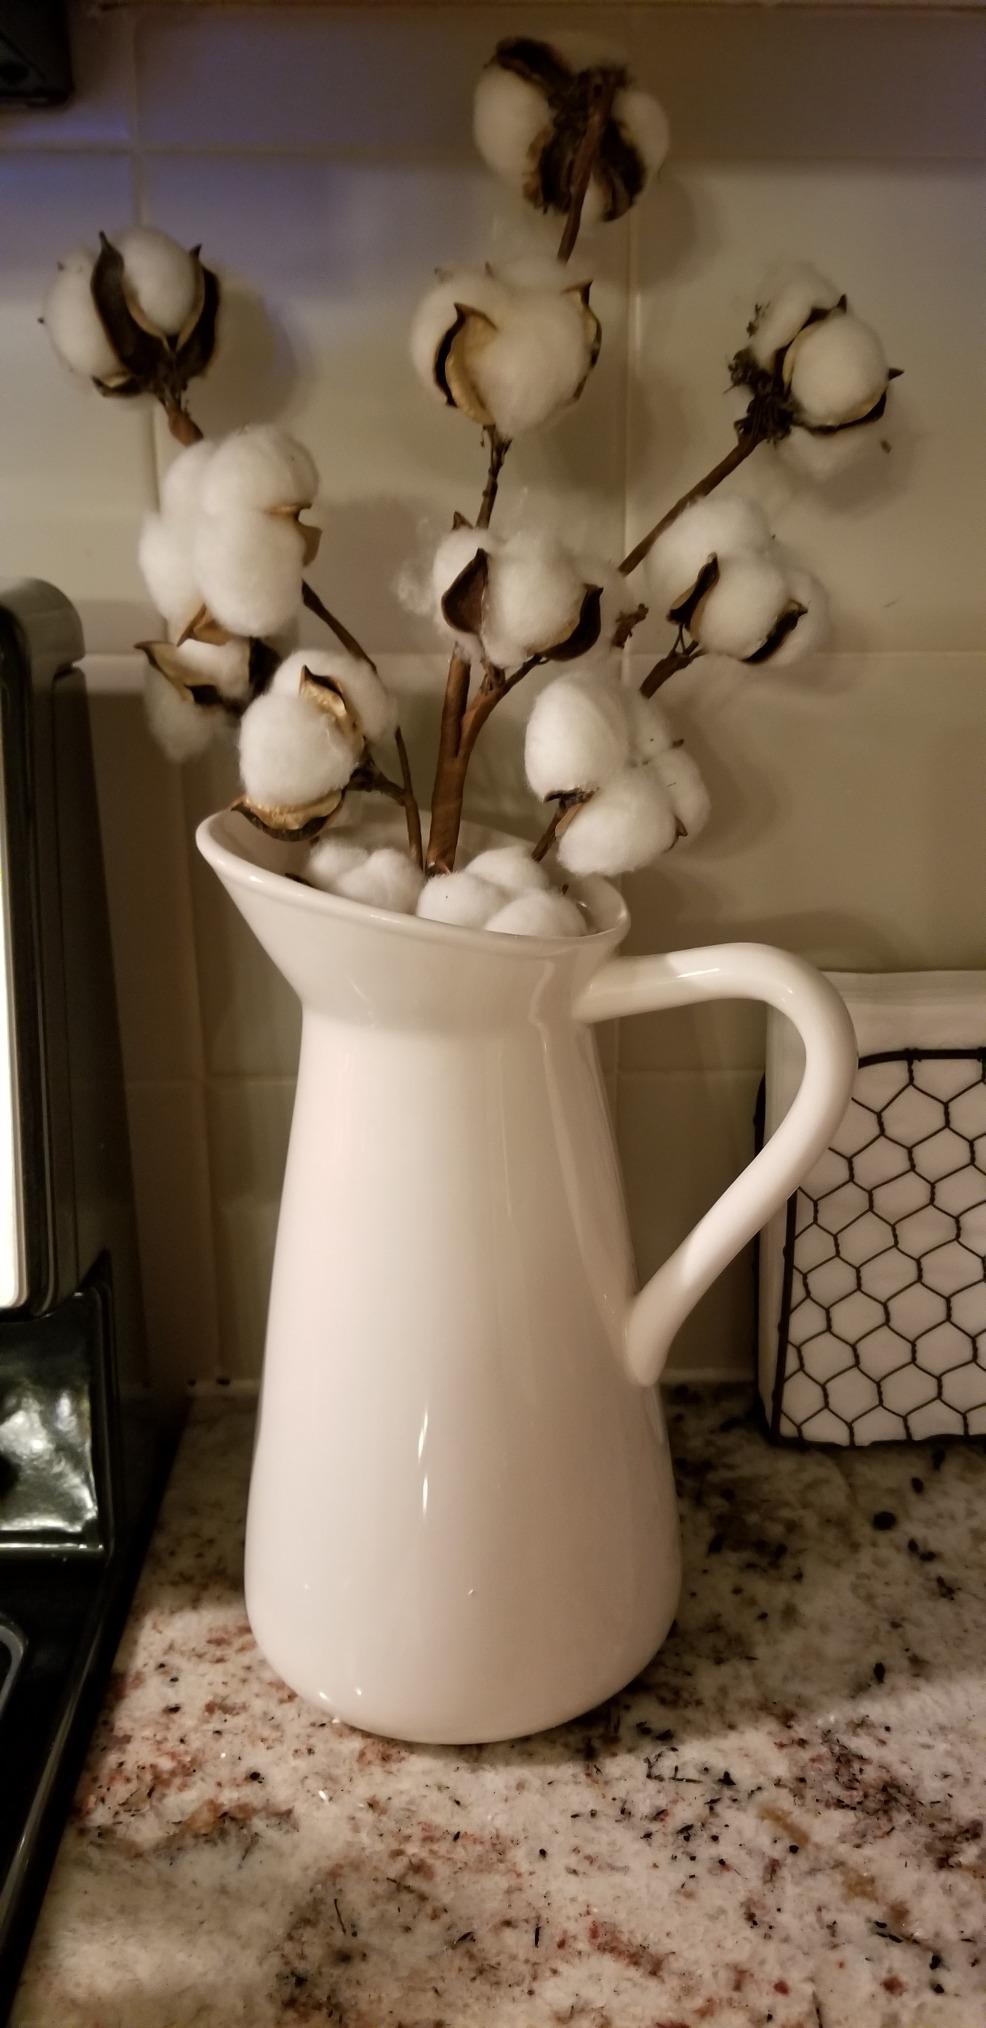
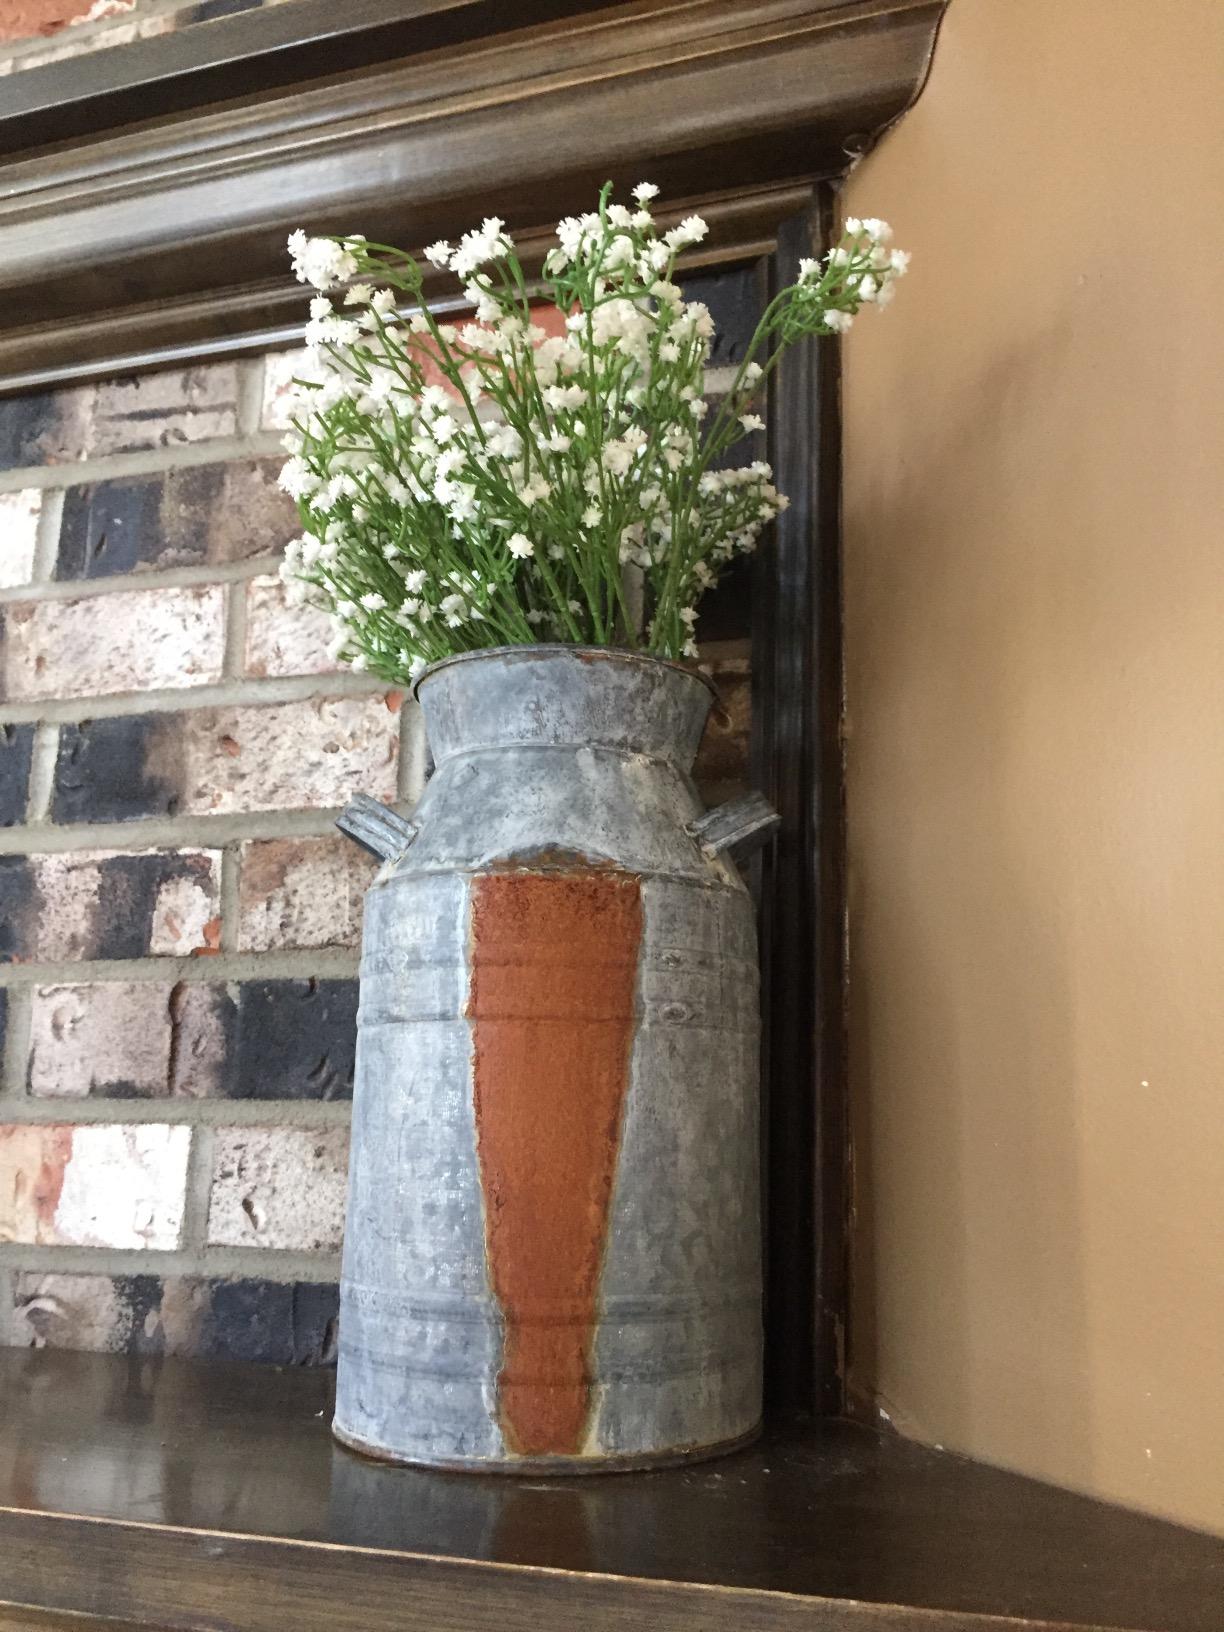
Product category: vase
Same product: no